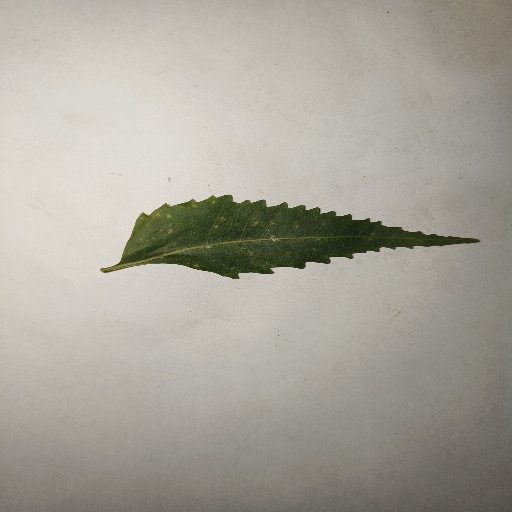
Species: Neem
Leaf condition: Healthy Leaf